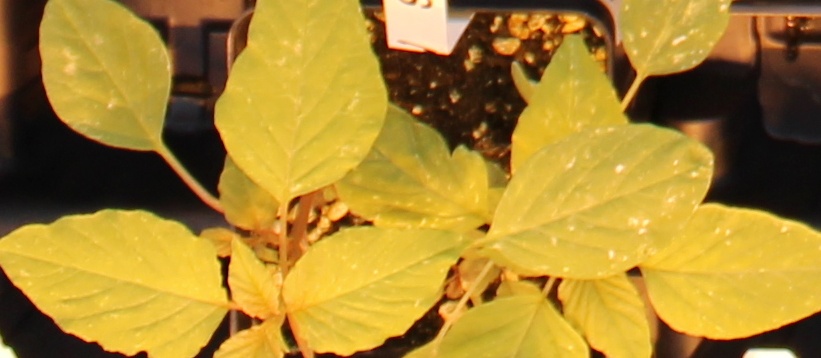
Label: Palmer Amaranth